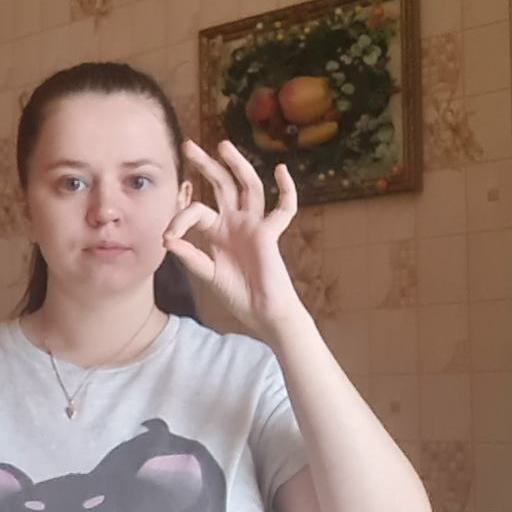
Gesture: ok